Reformed Dutch Church of Stone Arabia

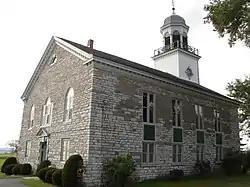
Reformed Dutch Church of Stone Arabia, September 2010

Reformed Dutch Church of Stone Arabia, also known as Stone Arabia Reformed Church, is a historic Dutch Reformed church located near Nelliston in Stone Arabia, Montgomery County, New York. It was built in 1788 and is a simple rectangular building constructed of cut limestone blocks. It has a somewhat flattened gable roof and a belfry. It features a Palladian window in the Georgian style. Located immediately south is the Trinity Lutheran Church and Cemetery.